Haleakalā National Park

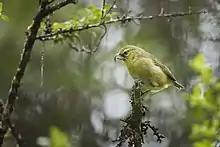
Kiwikiu or Maui Parrotbill have a rapidly decreasing population.

More endangered species live in Haleakalā National Park than any other national park in the United States. Once traveling to this part of the island became more frequent, native species were destroyed. One example is the "āhinahina" (Haleakalā silversword, "Argyroxiphium sandwicense macrocephalum"), which formerly covered Haleakalā Mountain to a degree where the mountain looked as if it were covered with snow. Other endangered species include the endangered Haleakalā schiedea ("Schiedea haleakalensis"). Over 850 species of plants grow in the park and there are four endemic species of geraniums that are also found in the park.